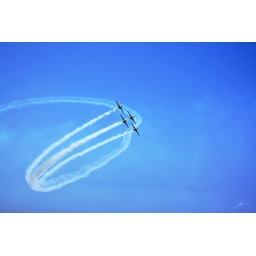
from Israel's 61st independence day. Four IAF jets flying very low above the coast line at Tel Aviv.